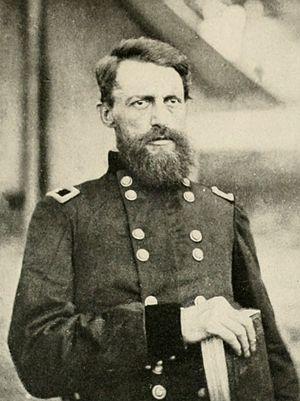
George Stoneman, Jr. est un officier de carrière de l'armée des États-Unis qui a servi dans l'armée de l'Union en tant que général de cavalerie au cours de la guerre de Sécession. Il a été gouverneur de Californie entre 1883 et 1887.